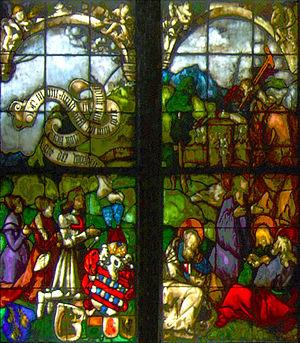
Le psaume 31 est un psaume qui exprime la confiance en Dieu.